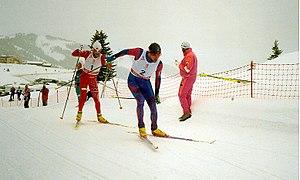
Marco Albarello (dossard 2) lors du 15 km poursuite hommes des J.O. d'Alberville, le 15 février 1992.
Marco Albarello est un ancien fondeur italien.